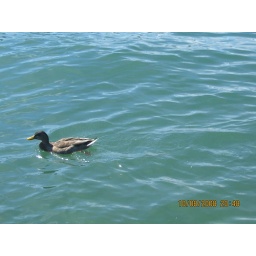
cute duck in the lake near pfaffikon